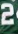
Number: 2